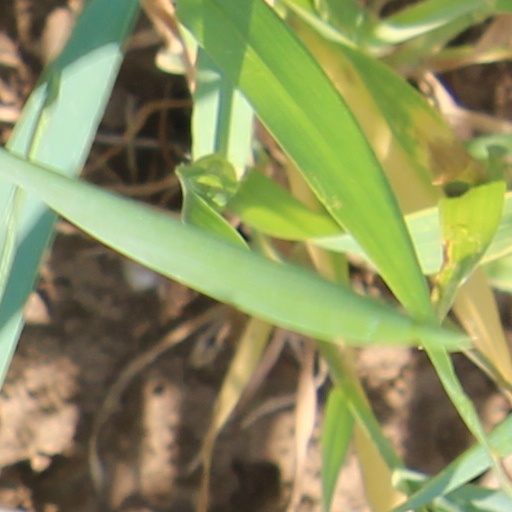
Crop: wheat